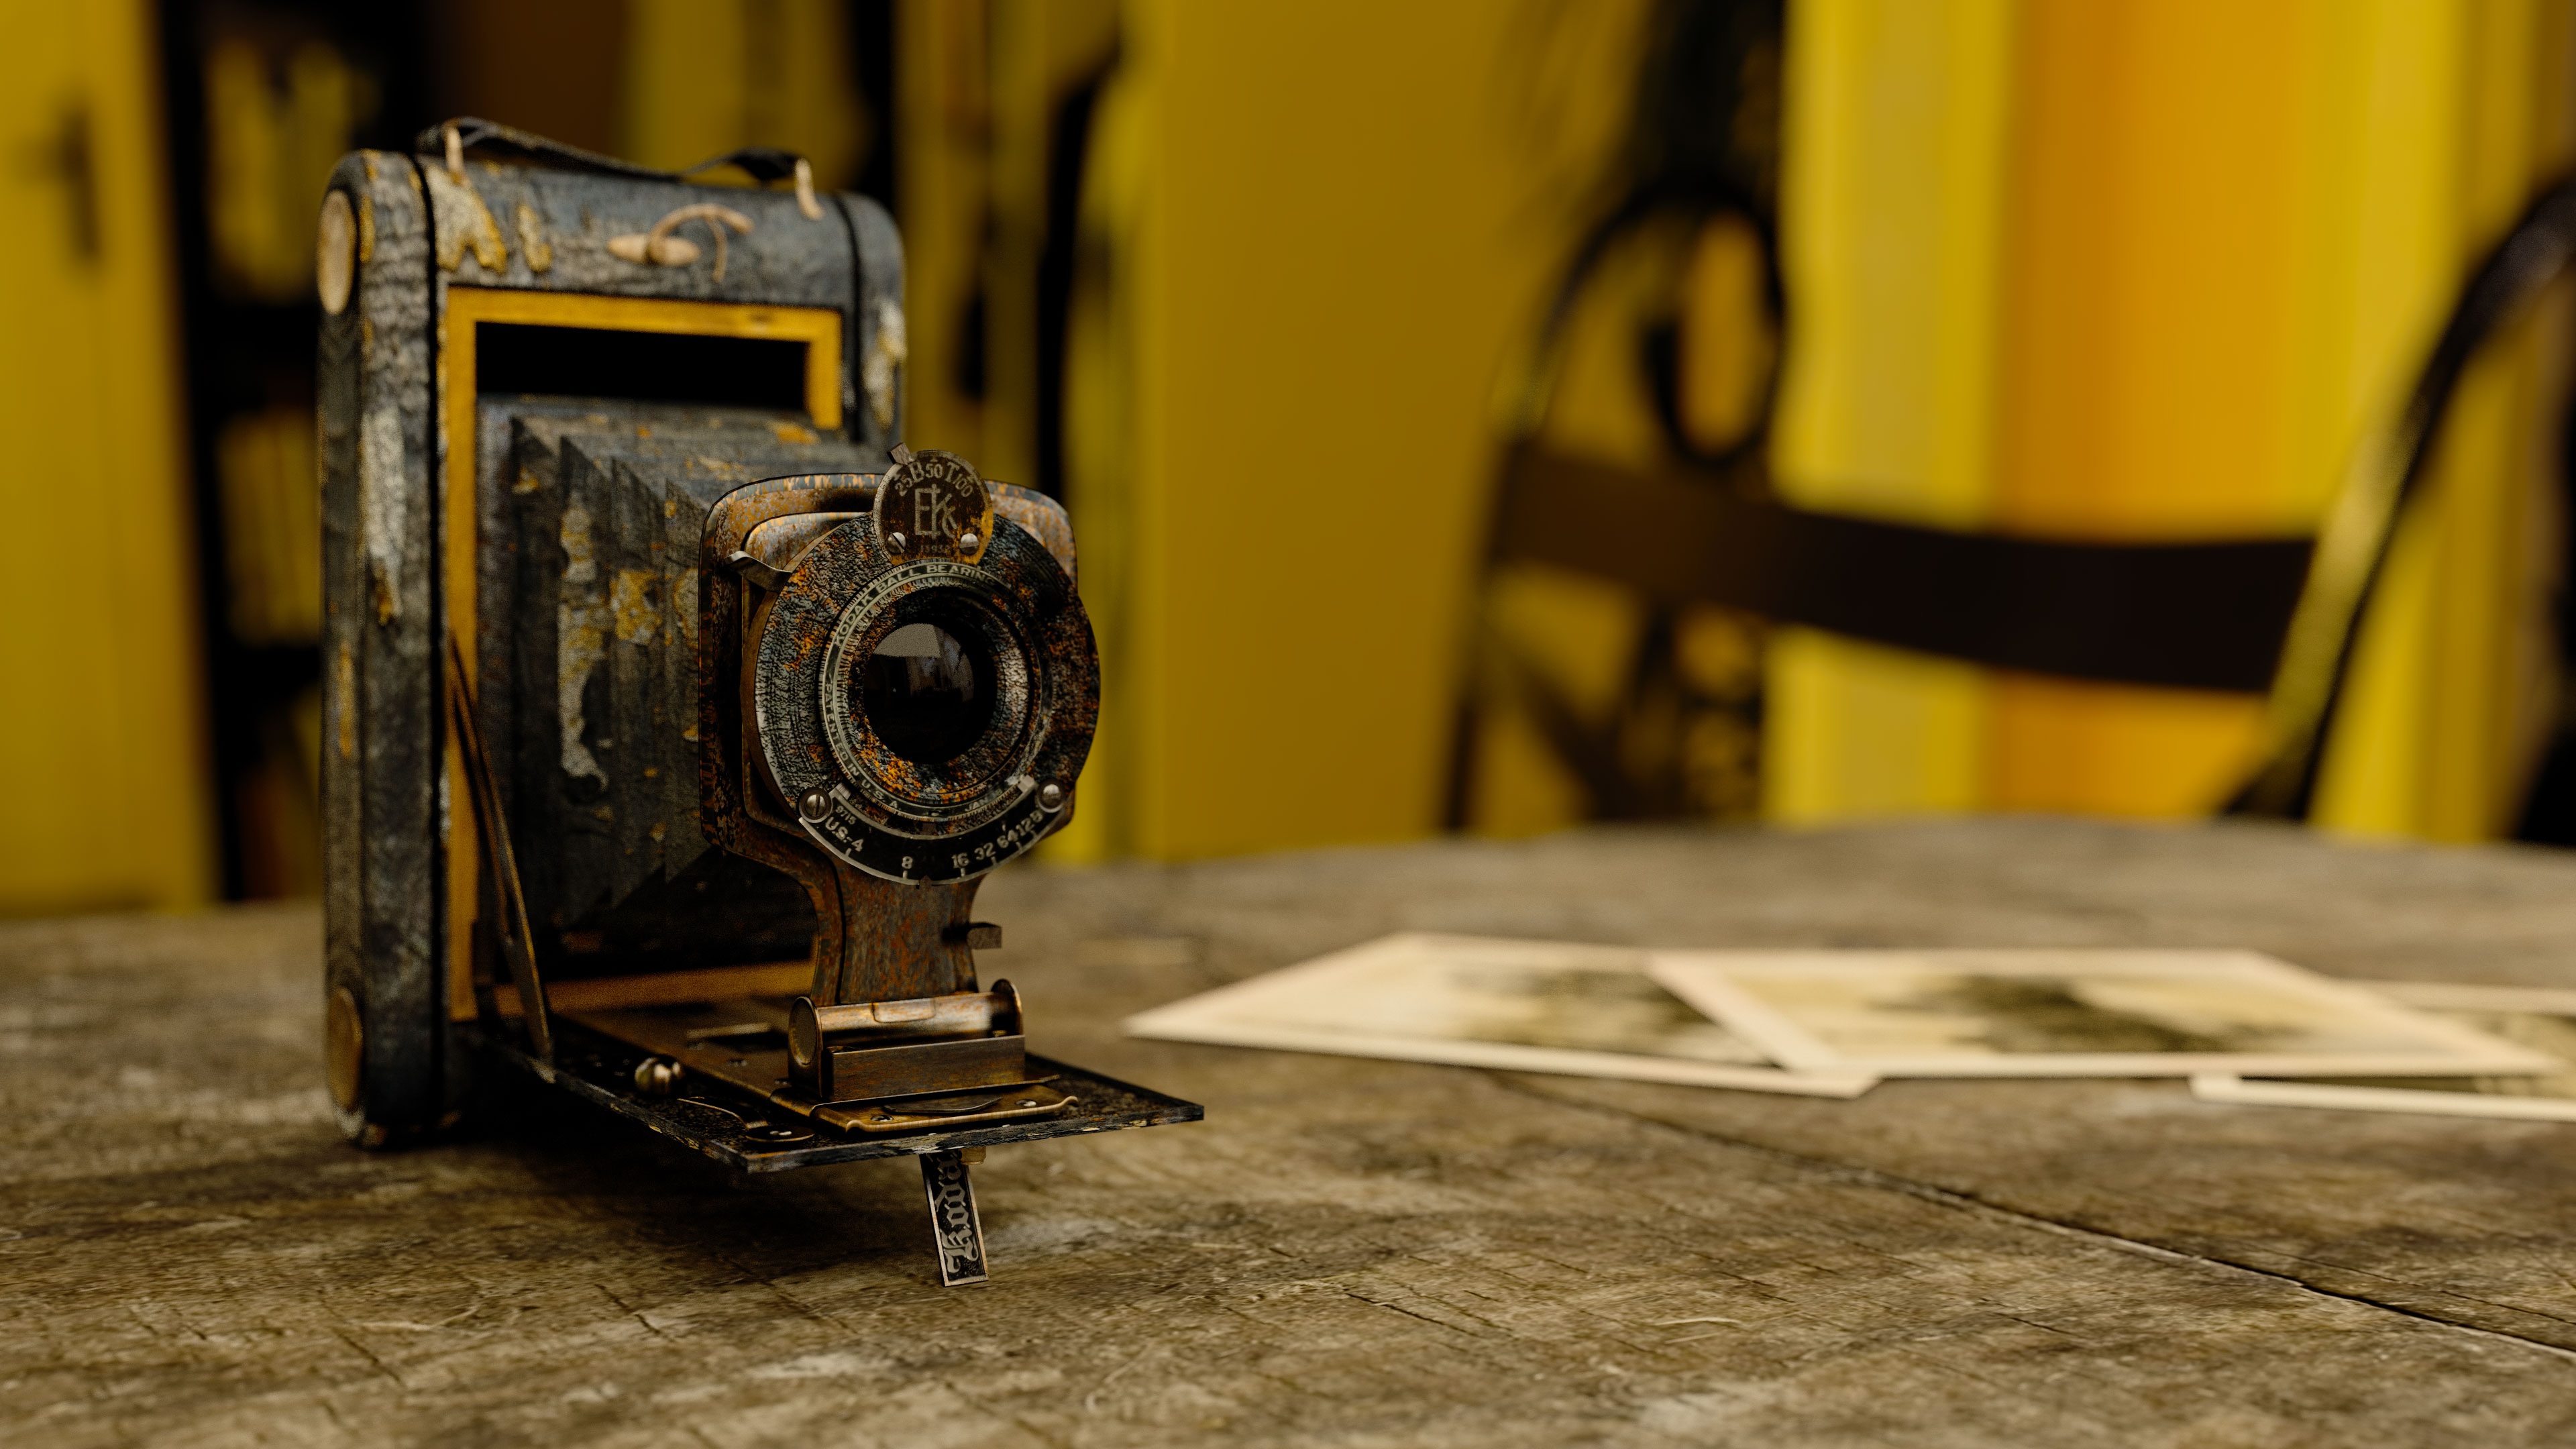
wood, technology, camera, photography, photographer, film, dslr, color, studio, lense, yellow, reflex camera, art, video, digital camera, focus, design, picture, photograph, zoom, cinema, objective, cam, single lens reflex camera